Letitia Elizabeth Landon

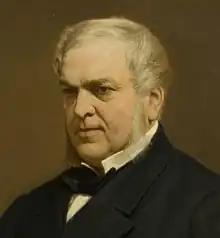
John Forster, to whom Landon was briefly engaged

In 1835, Landon became engaged to John Forster. Forster became aware of rumours regarding Landon's sexual activity, and asked her to refute them. Landon responded that Forster should "make every inquiry in [his] power", which Forster did; after he pronounced himself satisfied, however, Landon broke off their engagement. To him, she wrote: